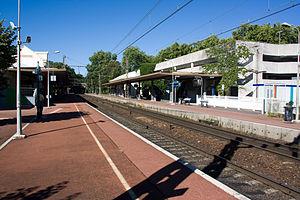
La gare de Fontainebleau - Avon est une gare ferroviaire française de la ligne de Paris-Lyon à Marseille-Saint-Charles, située sur le territoire de la commune d'Avon, dans le département de Seine-et-Marne, en région Île-de-France.